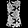
Label: Shirt